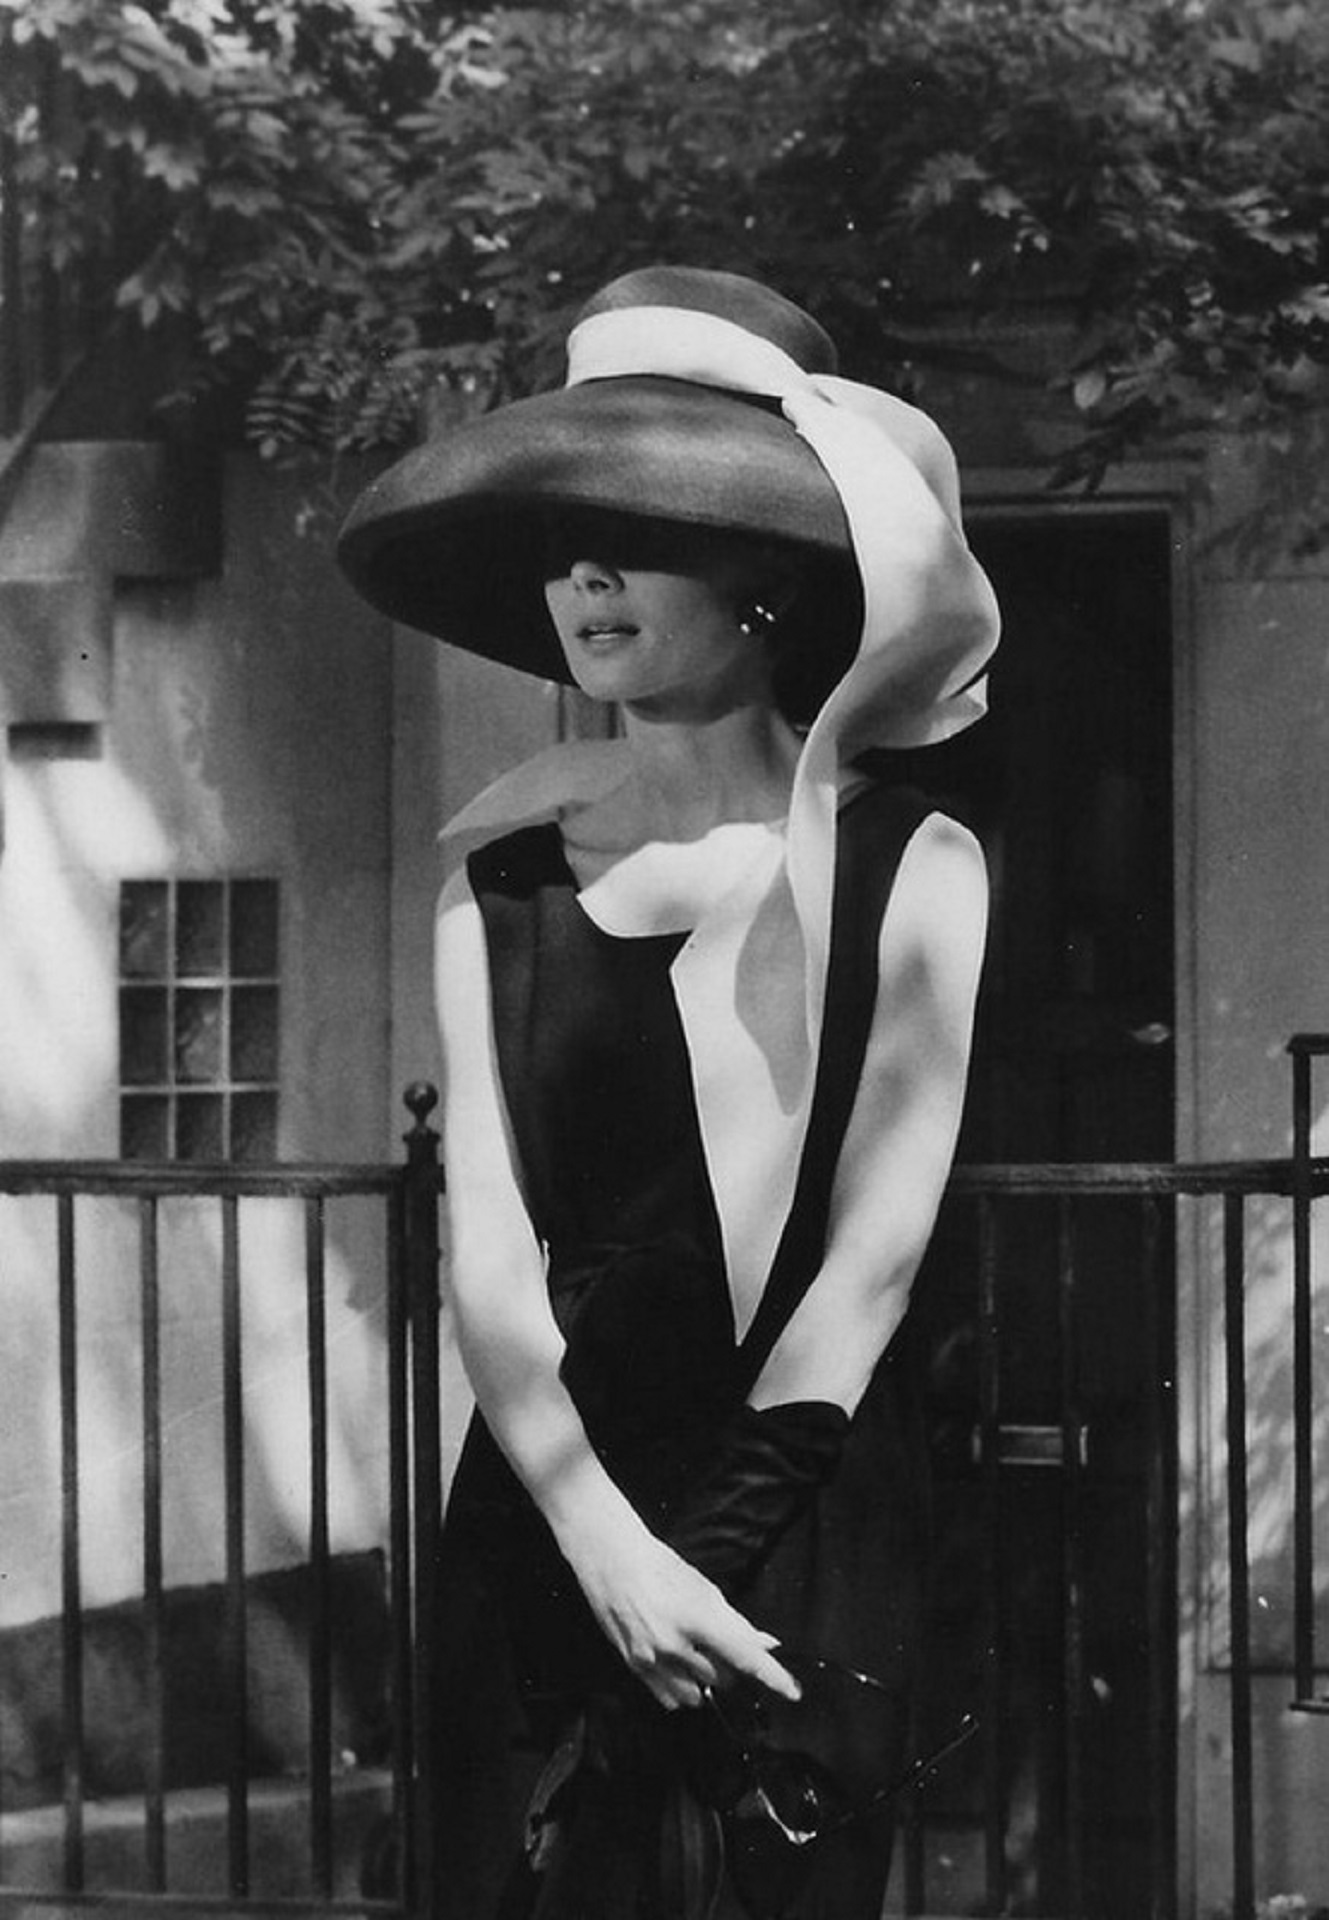
black and white, white, photography, vintage, star, female, hollywood, sitting, nostalgia, clothing, black, monochrome, lady, pictures, photograph, snapshot, cinema, image, celebrity, classics, movies, actress, monochrome photography, audrey hepburn, film noir, human positions, motion pictures